Hammond, Indiana

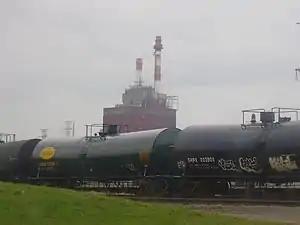
Former State Line Generating Plant in Robertsdale

The first European-descended residents arrived around 1847 to settle on land between the Grand and Little Calumet Rivers, on the south end of Lake Michigan. Those first residents of European descent were German immigrant farmers looking for land and opportunity. Before that time, the area was a crossroad for Indian tribes, explorers, stagecoach lines and supply lines to the West. Convenient location and abundant fresh water from Lake Michigan led to the beginning of Hammond's industrialization in 1869 with the George H. Hammond Company meat-packing plant following merchants and farmers to the area. Hammond was incorporated on April 21, 1884, and was named after the Detroit butcher.